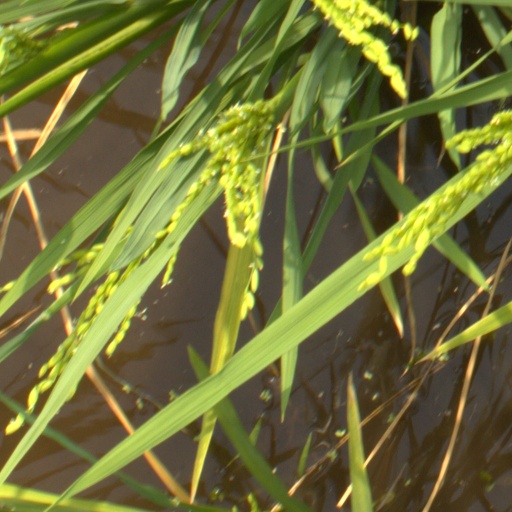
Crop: rice